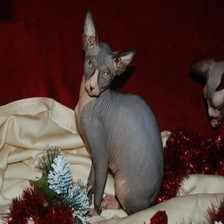
Species: cat
Breed: Sphynx